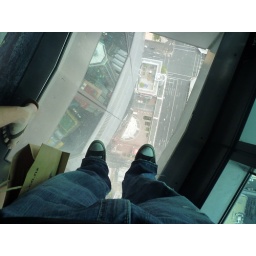
floor of the viewing circle in the sky tower